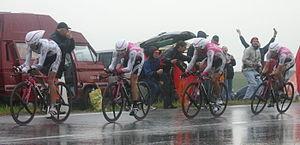
L'équipe cycliste T-Mobile est une ancienne équipe allemande de cyclisme professionnel sur route qui participait au ProTour.